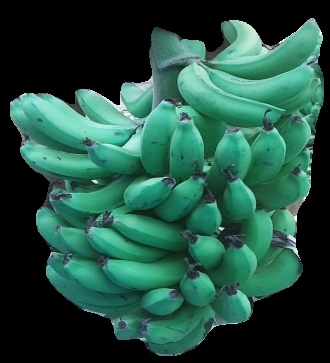
Variety: pachbale
Grade: grade3